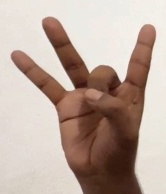
ASL sign: 8